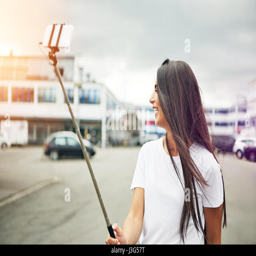
happy laughing woman with long brown hair looking away while taking a self portrait using a smart phone attached